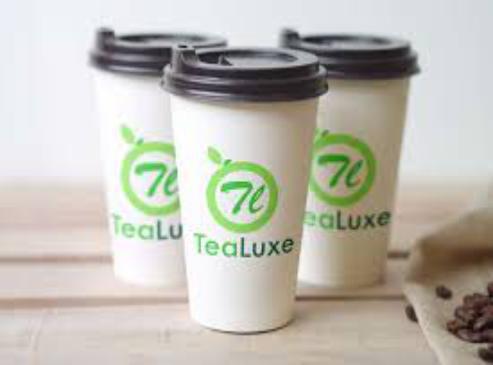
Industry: Food